Janet (album)

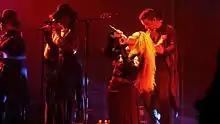
Jackson performing "That's the Way Love Goes" on her Unbreakable World Tour (2015–16).

Although Jackson had reached superstar status in the United States, she had yet to achieve the same level of response internationally. According to Nacy Berry, vice chairman of Virgin Records, "Janet" marked the first time the label "had centrally coordinated and strategized a campaign on a worldwide basis" which ultimately brought her to a plateau of global recognition. Her historic multimillion-dollar contract made her the highest-paid artist in history, until brother Michael renegotiated his contract with Sony Music Entertainment only days later. Sonia Murry noted that she remained "the highest-paid female in pop ... a whirlwind of fashion, personality and slick musical packaging rivaled only by Madonna and Whitney Houston in today's pop pantheon." James Robert Parish, author of "Today's Black Hollywood" (1995) wrote: "She confirmed her status as today's Queen of Pop when, not long ago, she signed a $35-$40 million recording contract with Virgin Records." Music critic Nelson George noted that while surpassing Michael would be next to impossible, Janet had assuredly reached iconic status. He explained: "What worked for Michael 10 years ago is working for her now ... Michael was clearly the voice of the '80s, those that grew up with him since Motown. And with the themes (independence, social consciousness and up-front yet responsible sexuality) that she's addressing in her albums and the popularity she's enjoying, she could very well be the voice of the '90s."